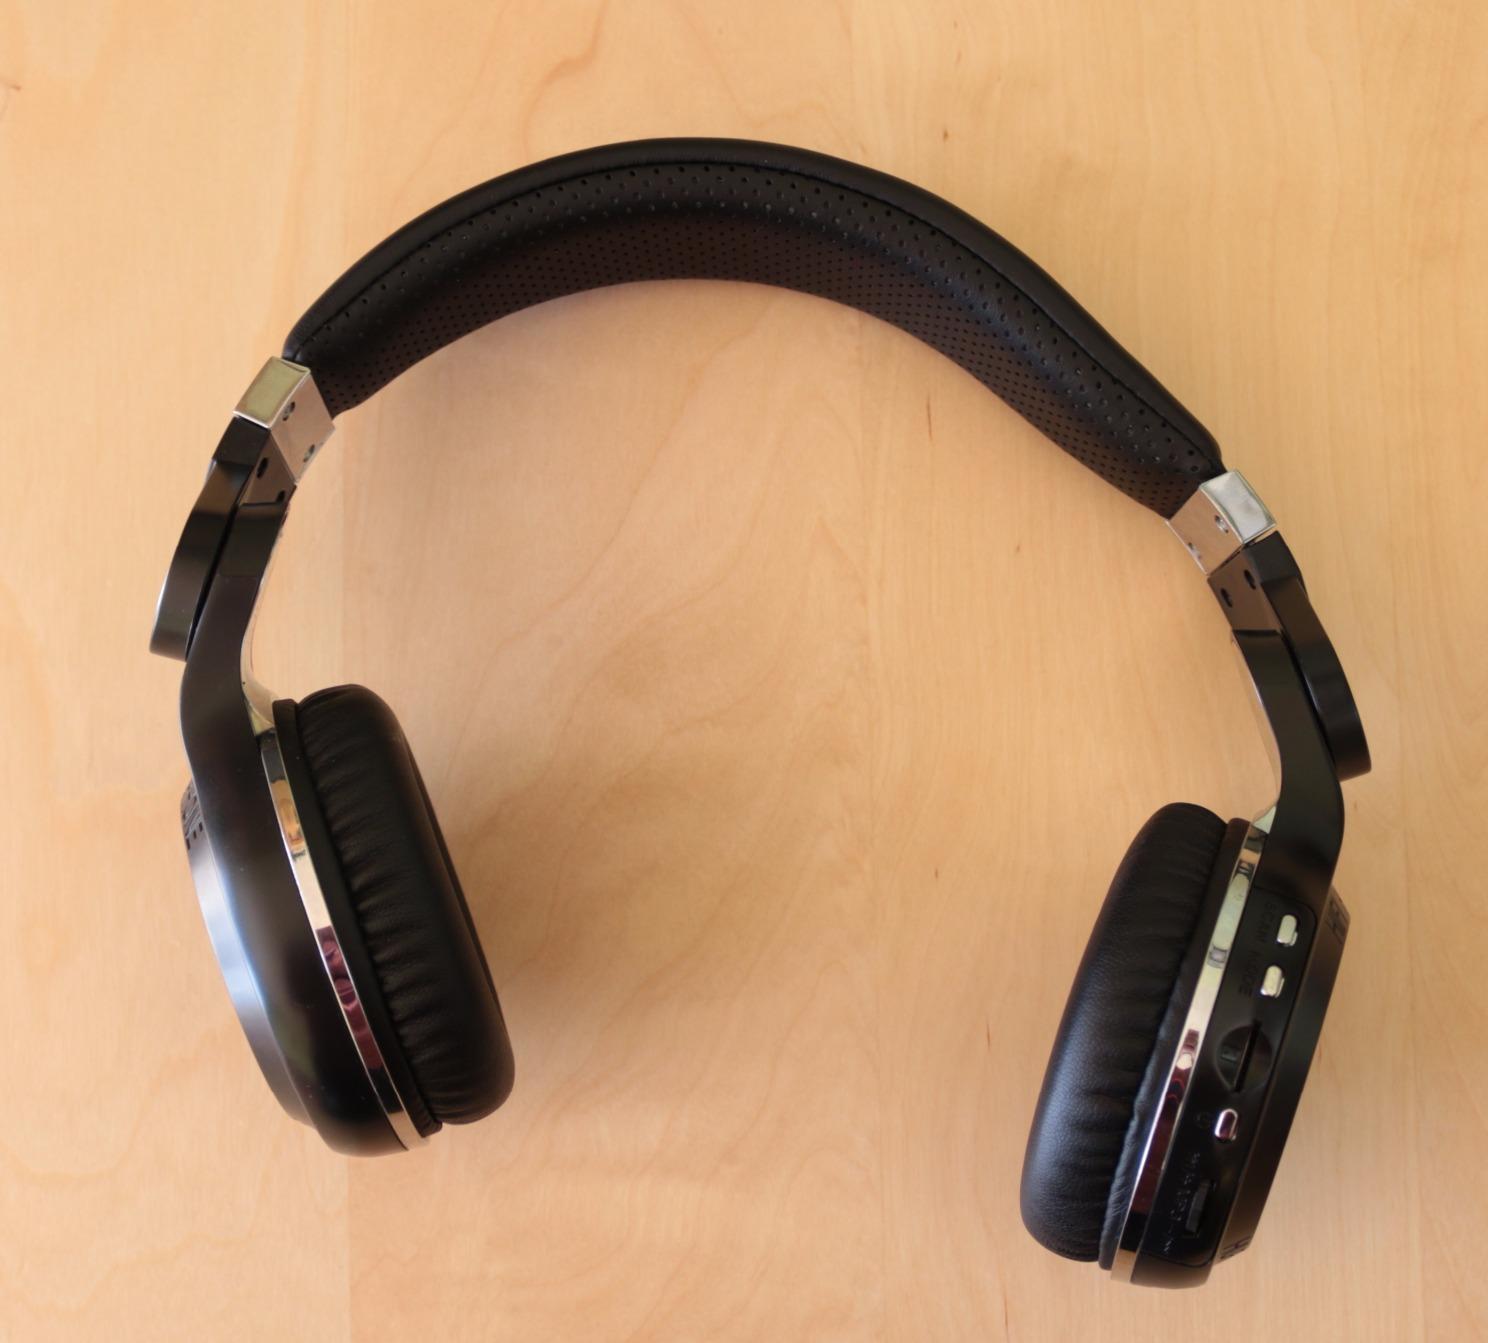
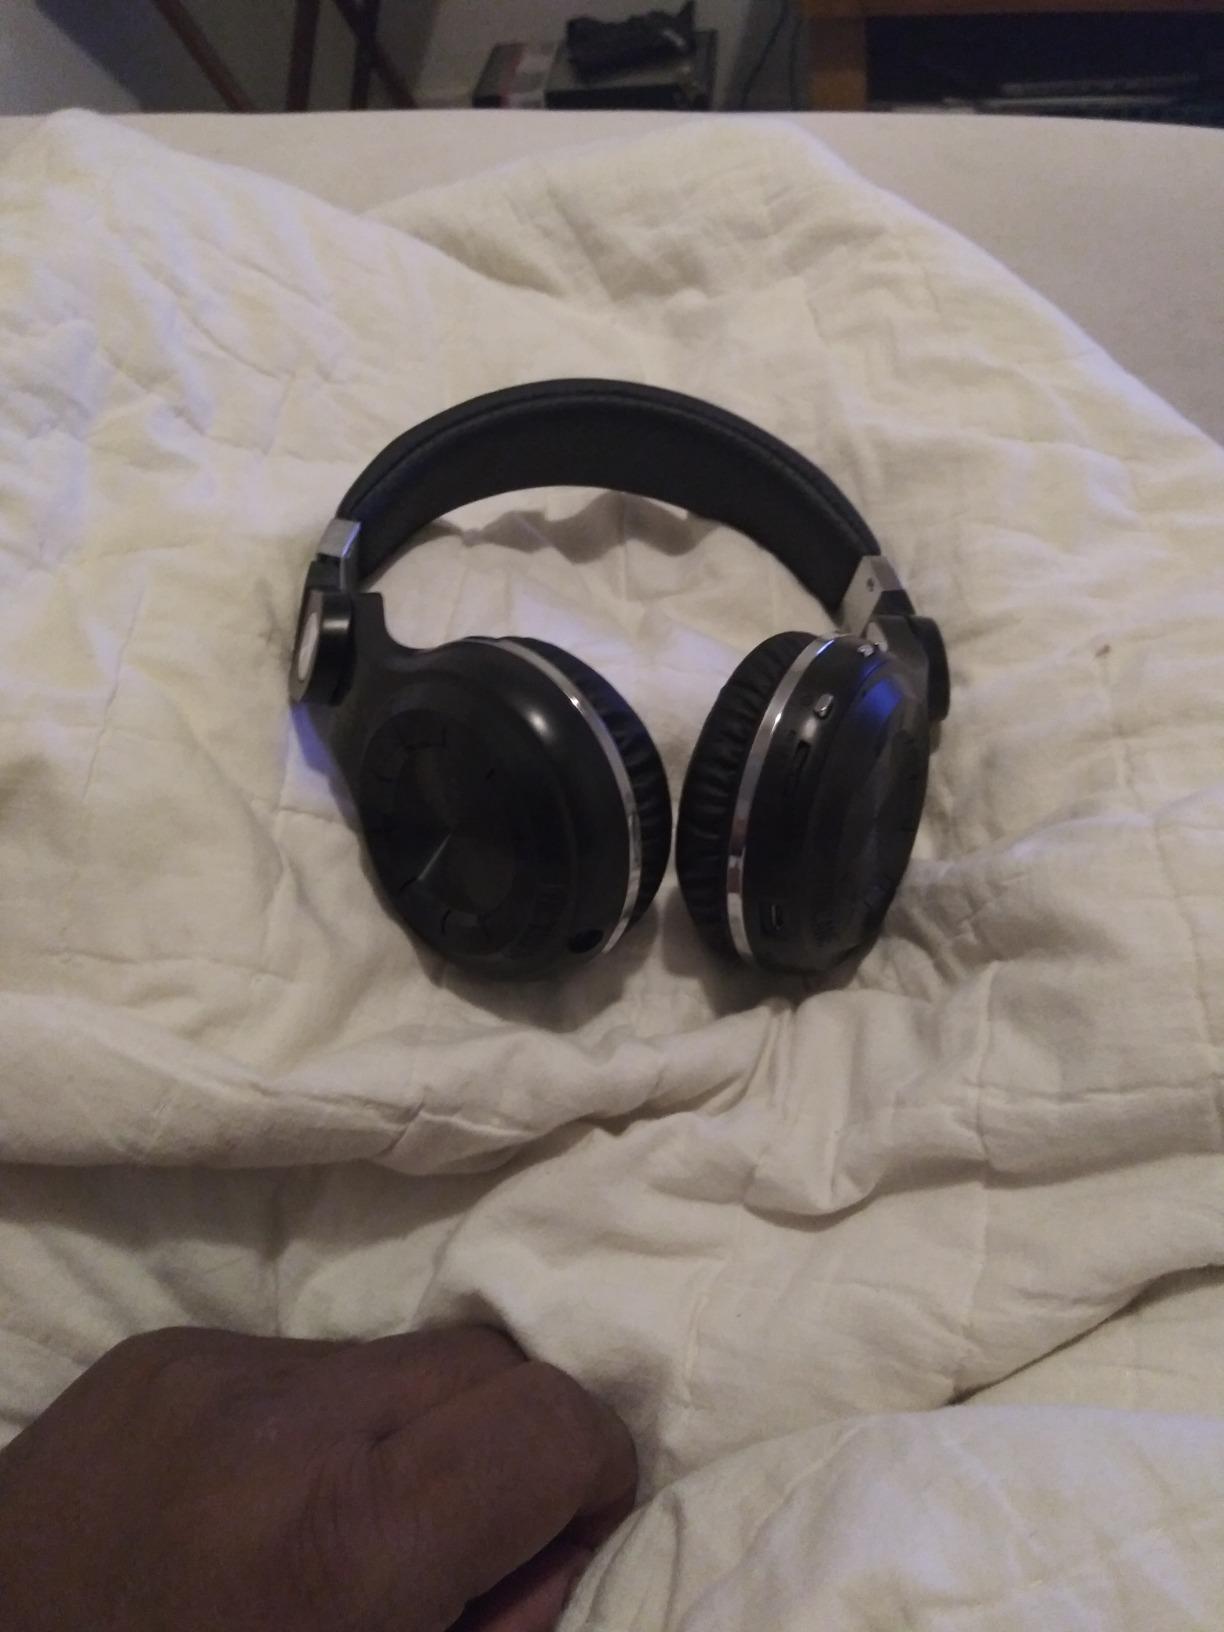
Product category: headphones
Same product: no